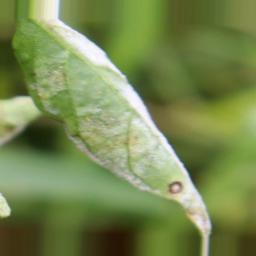
Label: powdery mildew